José Tolentino de Mendonça

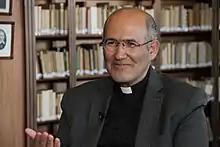
De Mendonça, July 2018

De Mendonça was the first director of the National Secretariat of the Pastoral of Culture from 2004 to 2014, an institution created by the Portuguese Episcopal Conference to promote dialogue between the Church and the broader cultural milieu of the country.